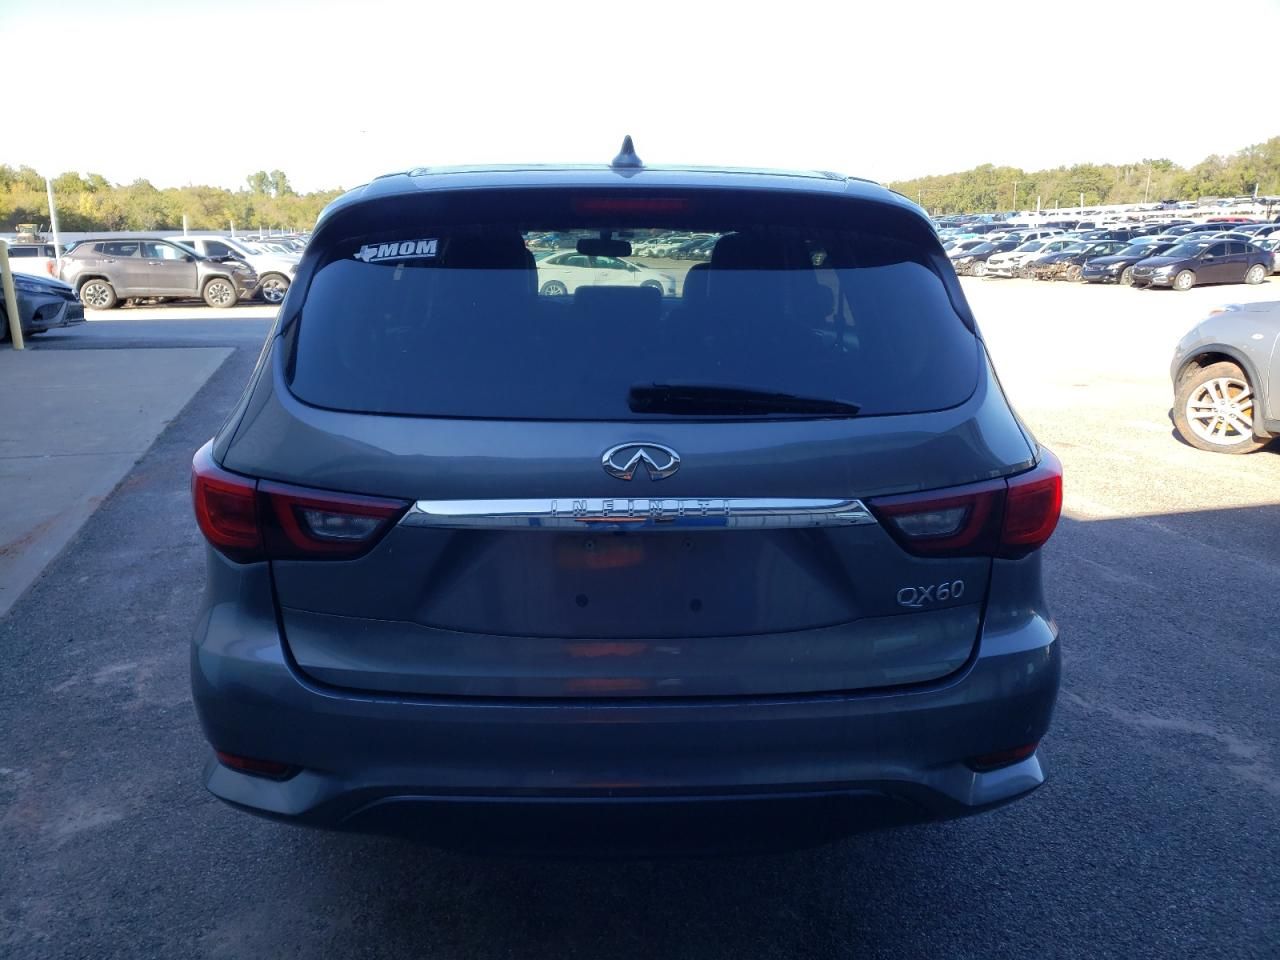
Aucun dommage détecté.
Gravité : aucun